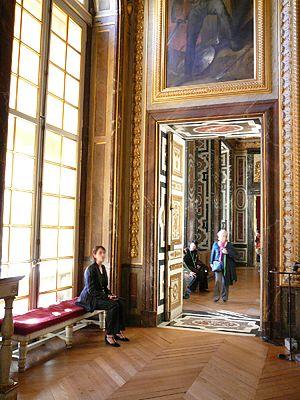
Les grands appartements constituent une partie du château de Versailles.